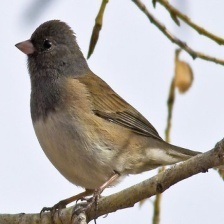
Species: DARK EYED JUNCO
Scientific name: JUNCO HYEMALIS